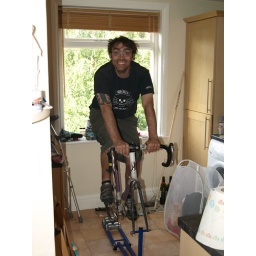
Back on my bike but only in the kitchen so far.